Nancy Elizabeth Brown

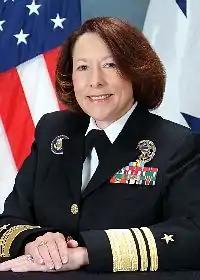
Vice Admiral Nancy E. Brown

Vice Admiral Nancy E. Brown (born 1952) is a retired vice admiral in the United States Navy who most recently served as the Director, Command, Control, Communications and Computer Systems (C4 Systems), The Joint Staff. She was the principal advisor to the Chairman of the Joint Chiefs of Staff on all C4 systems matters within the Department of Defense. Her service spanned 32 years. She retired in 2009.